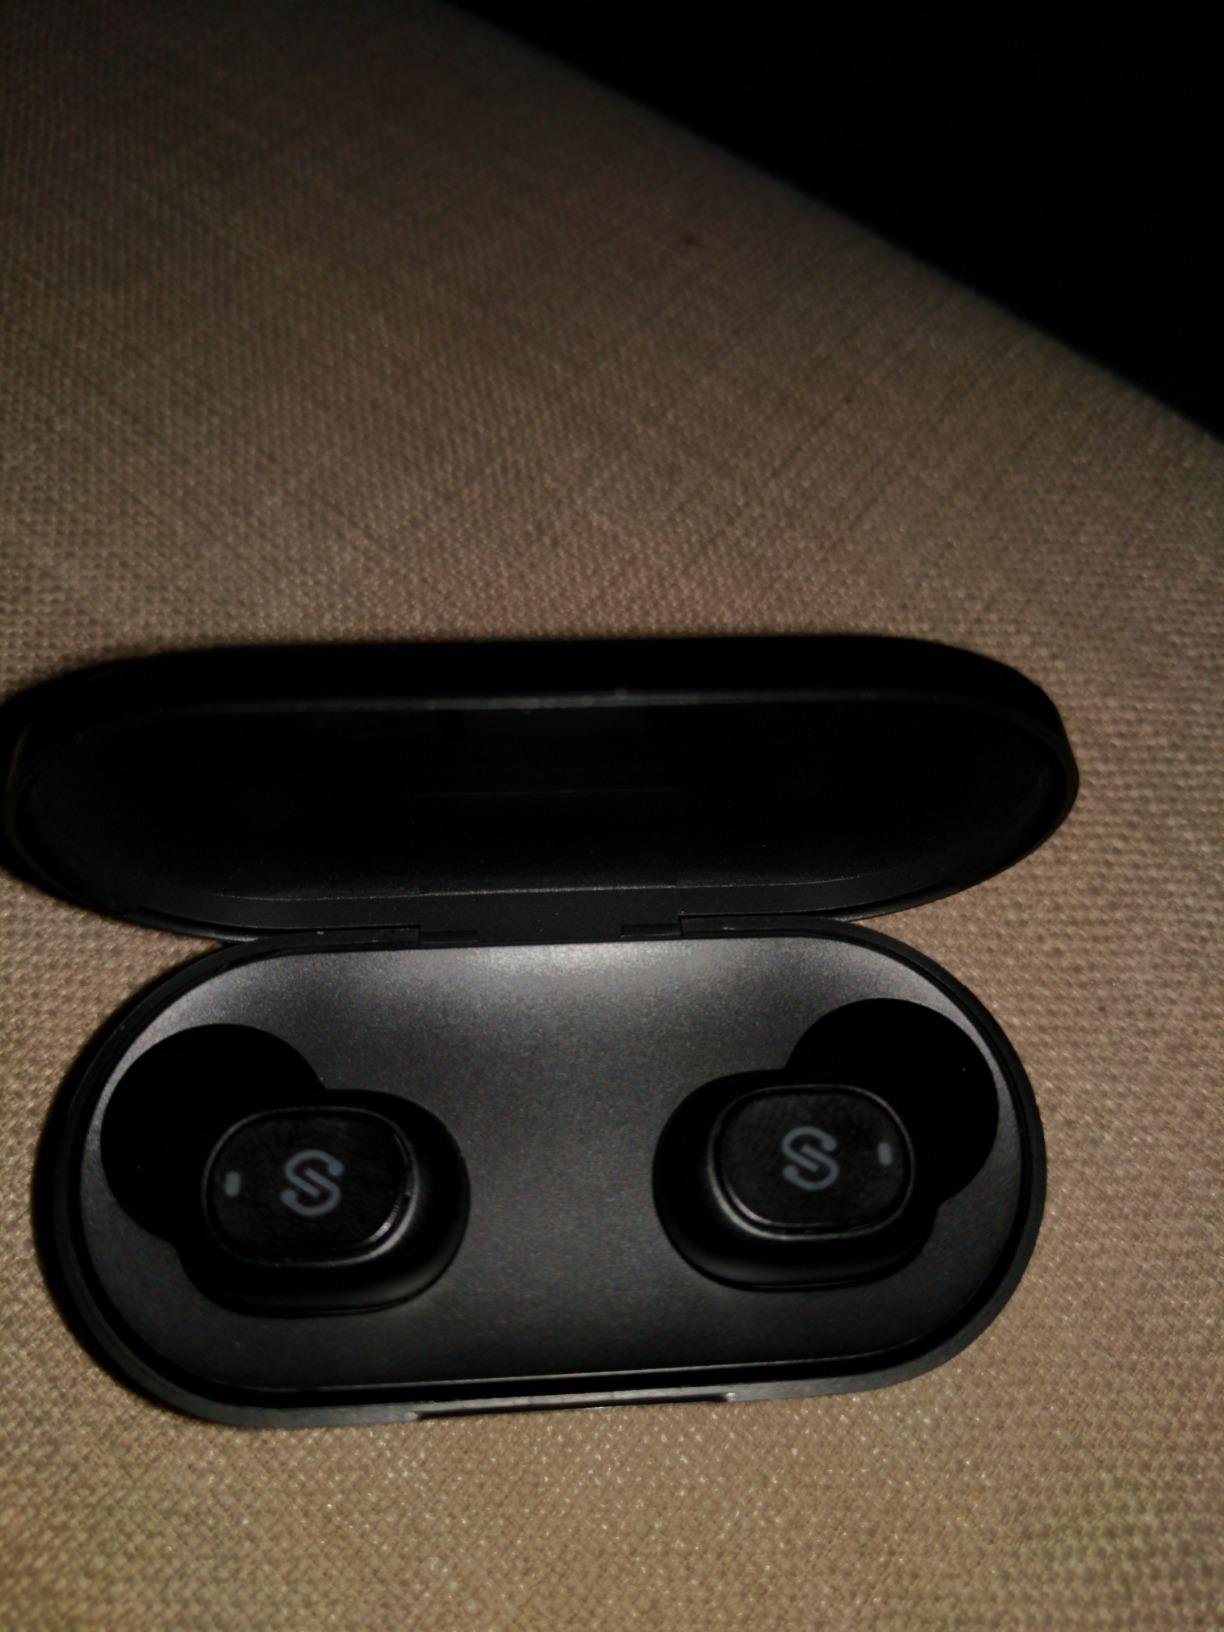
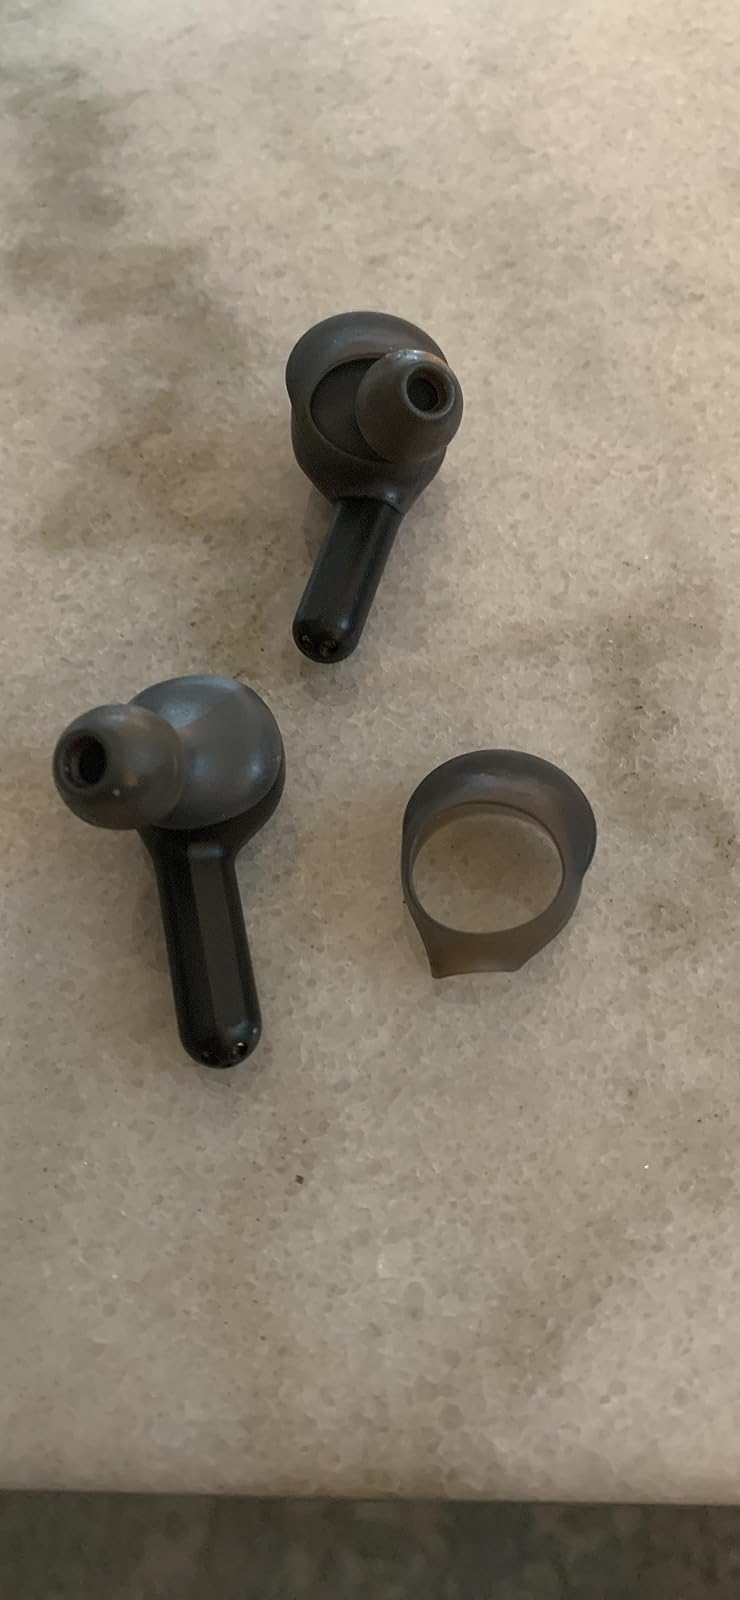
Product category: earbuds
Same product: no